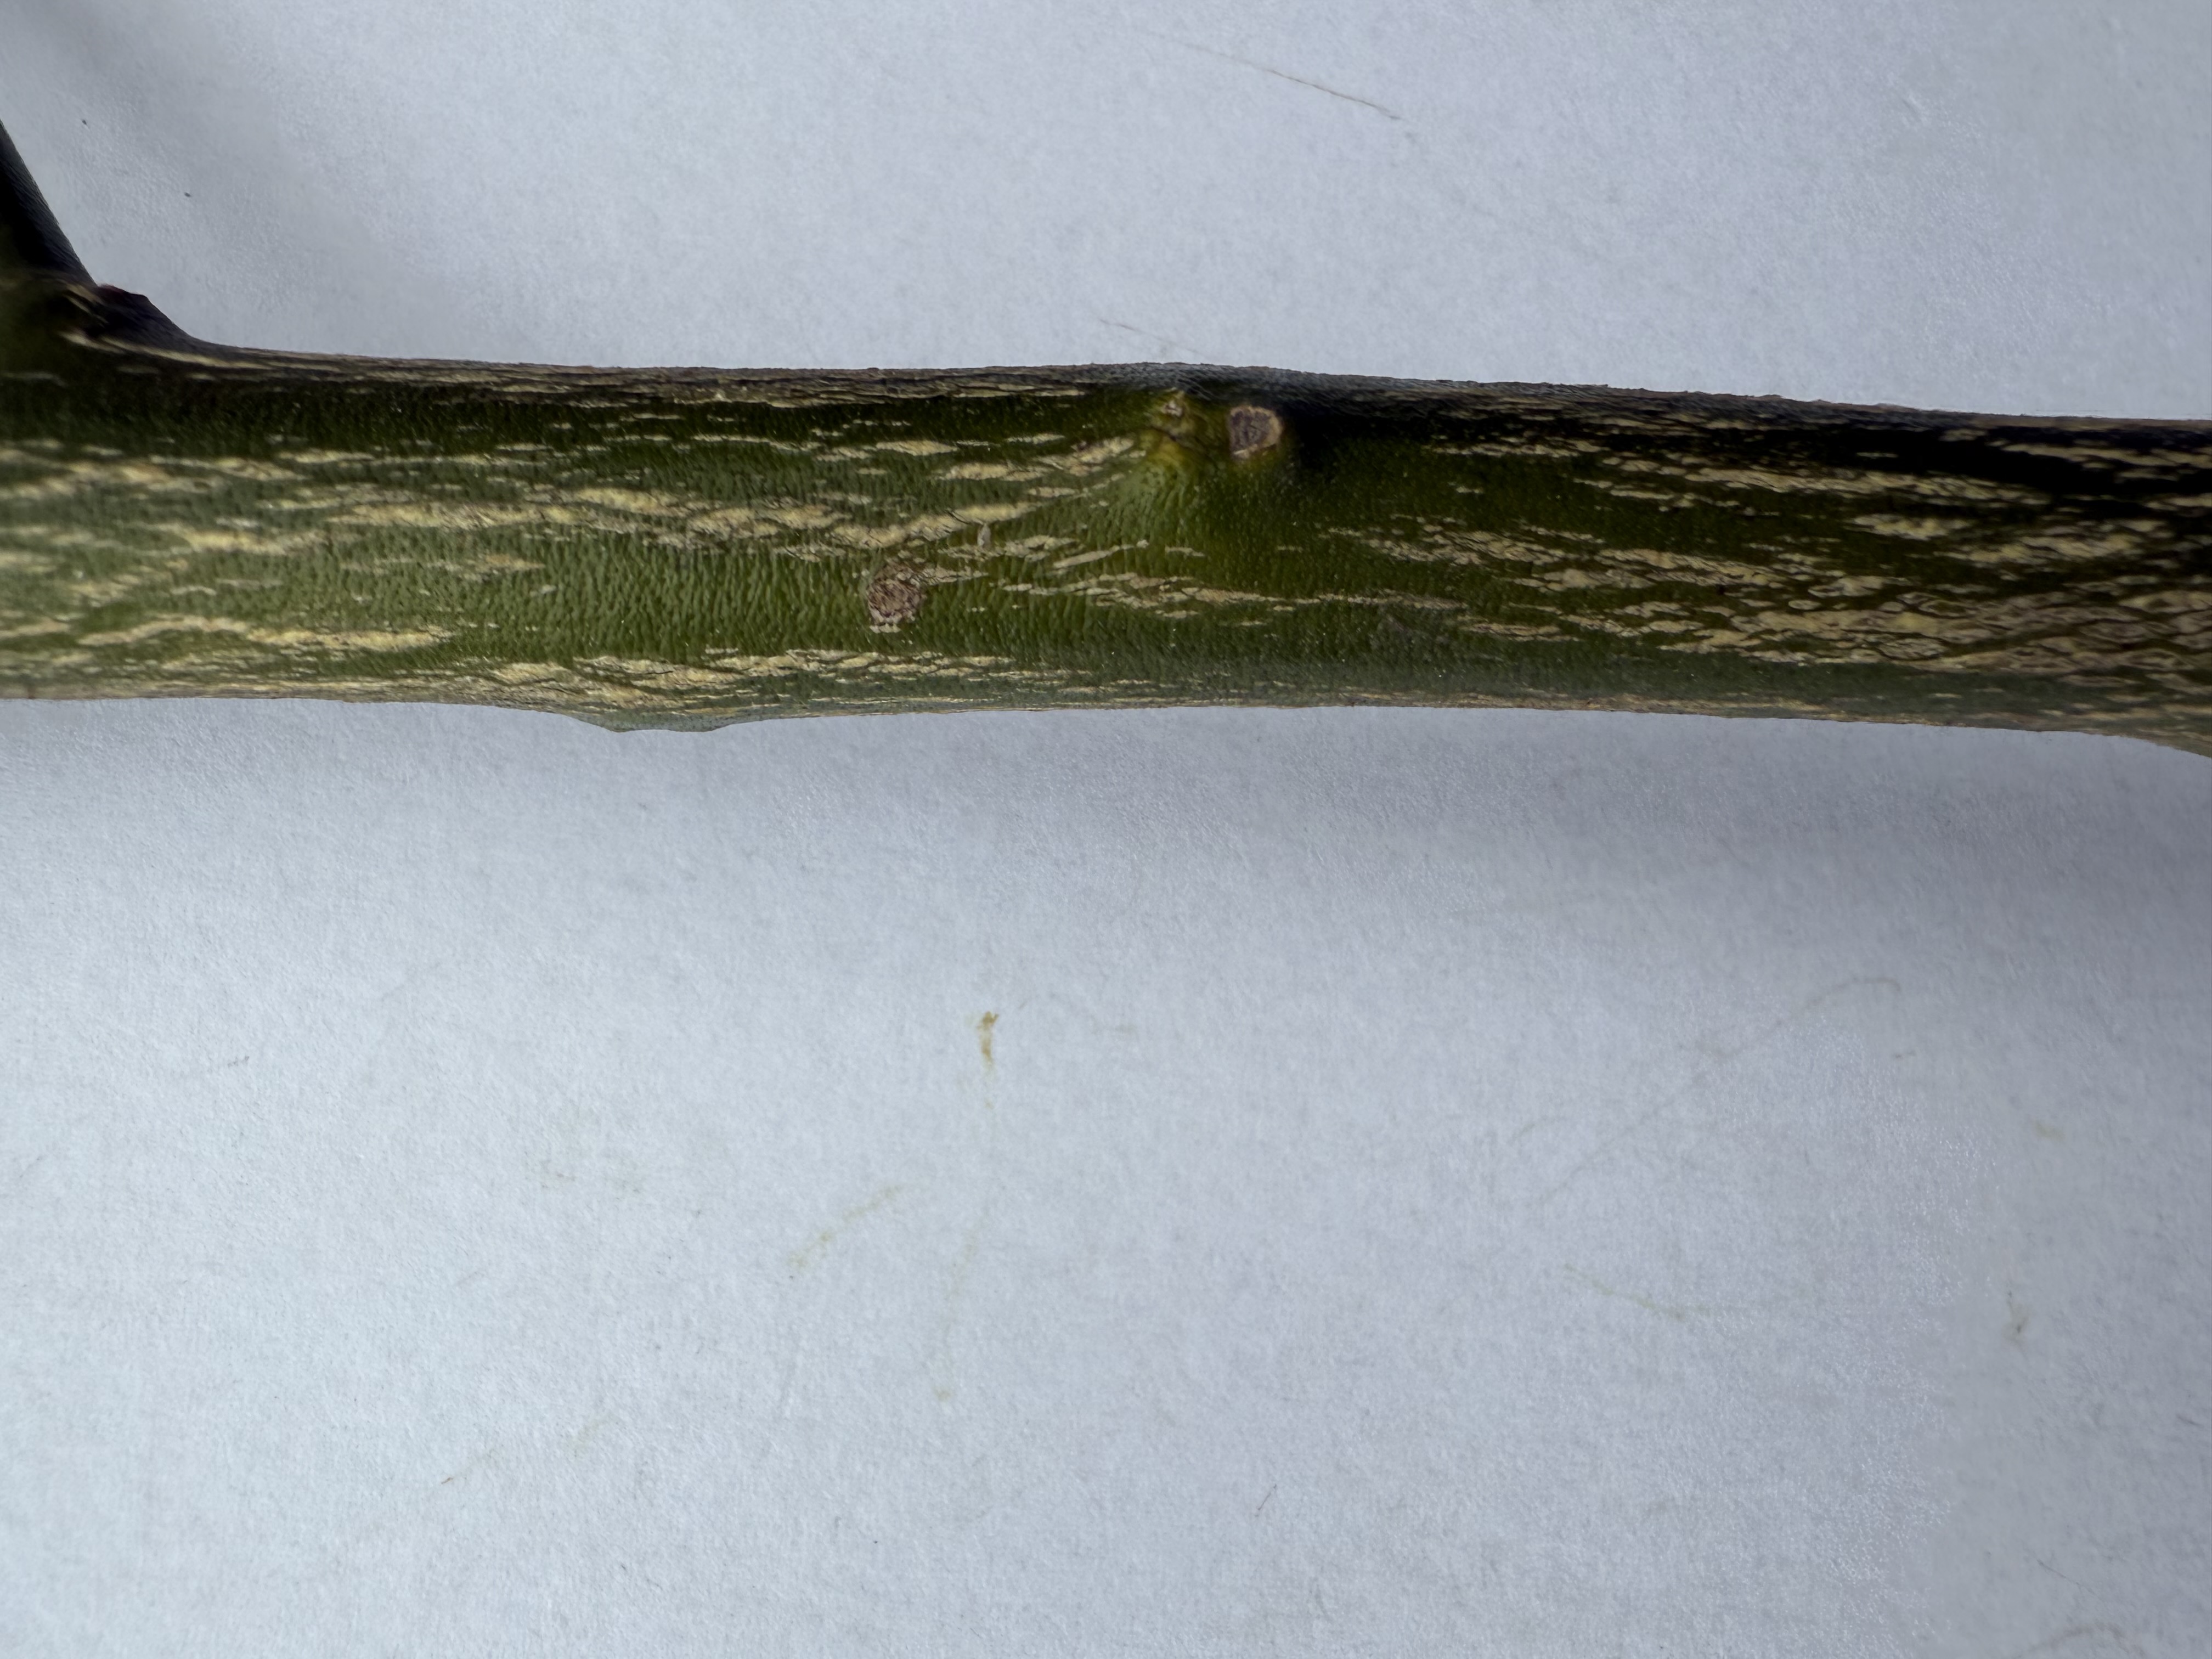
Variety: Kumquat